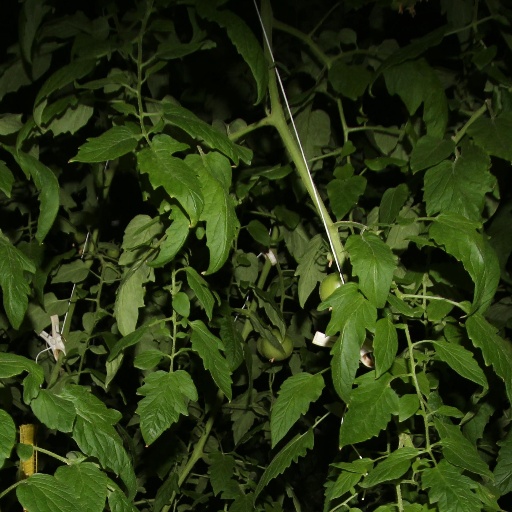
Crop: tomato